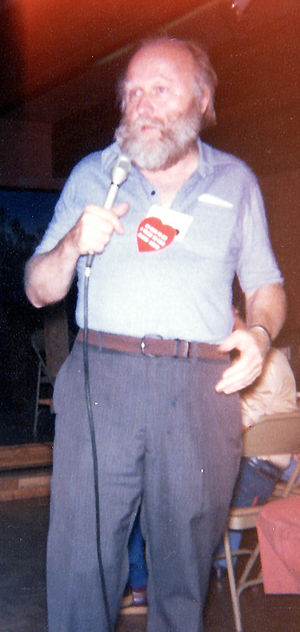
Frank Herbert
Frank Herbert taler ved Octocon II, 1978
Frank Herbert var en amerikansk science fiction-forfatter. Herbert er skaberen af det fiktive univers omkring planeten Klit. Over seks romaner beskriver Frank Herbert udviklingen i den kendte del af det beboede univers gennem en periode, som strækker sig over et meget langt tidsrum.